Apfelschorle

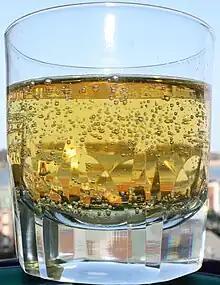
A glass of Apfelschorle.

' (apple spritzer), also ' (apple juice spritzer) or (splashed apple juice, more widely used in Hesse, Bavaria, and Austria) in German, is a popular soft drink in Switzerland, Germany, and Austria. It consists of carbonated mineral water and apple juice. The broader category Fruchtschorle consists of any fruit juice mixed with carbonated water, but Apfelschorle is by far the most common. Spritzer (that is, wine mixed with carbonated water) is called Weinschorle.